KTM X-Bow

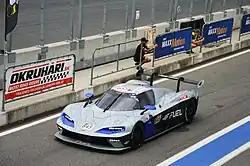
The X-Bow GT2 Concept in the pitlane at the Automotodróm Slovakia Ring circuit.

The X-Bow GTX is a longer wheelbase track-only race car version released in October 2020, manufactured in collaboration with Reiter Engineering. Aesthetically, the design is very different to the standard X-Bow. The car uses a different engine to the standard X-Bow, making use of a 2.5-litre Audi TFSI 20-valve I5 engine sourced from the Audi RS3. The 6-speed Holinger sequential transmission and carbon fiber monocoque are retained. The inline-5 engine receives a number of upgrades for racing, including upgrades to the engine management system, injection valves, waste gate, intake, and exhaust. The fuse box comes from Reiter's subsidiary company Sareni United. It also comes with fully electric power steering.